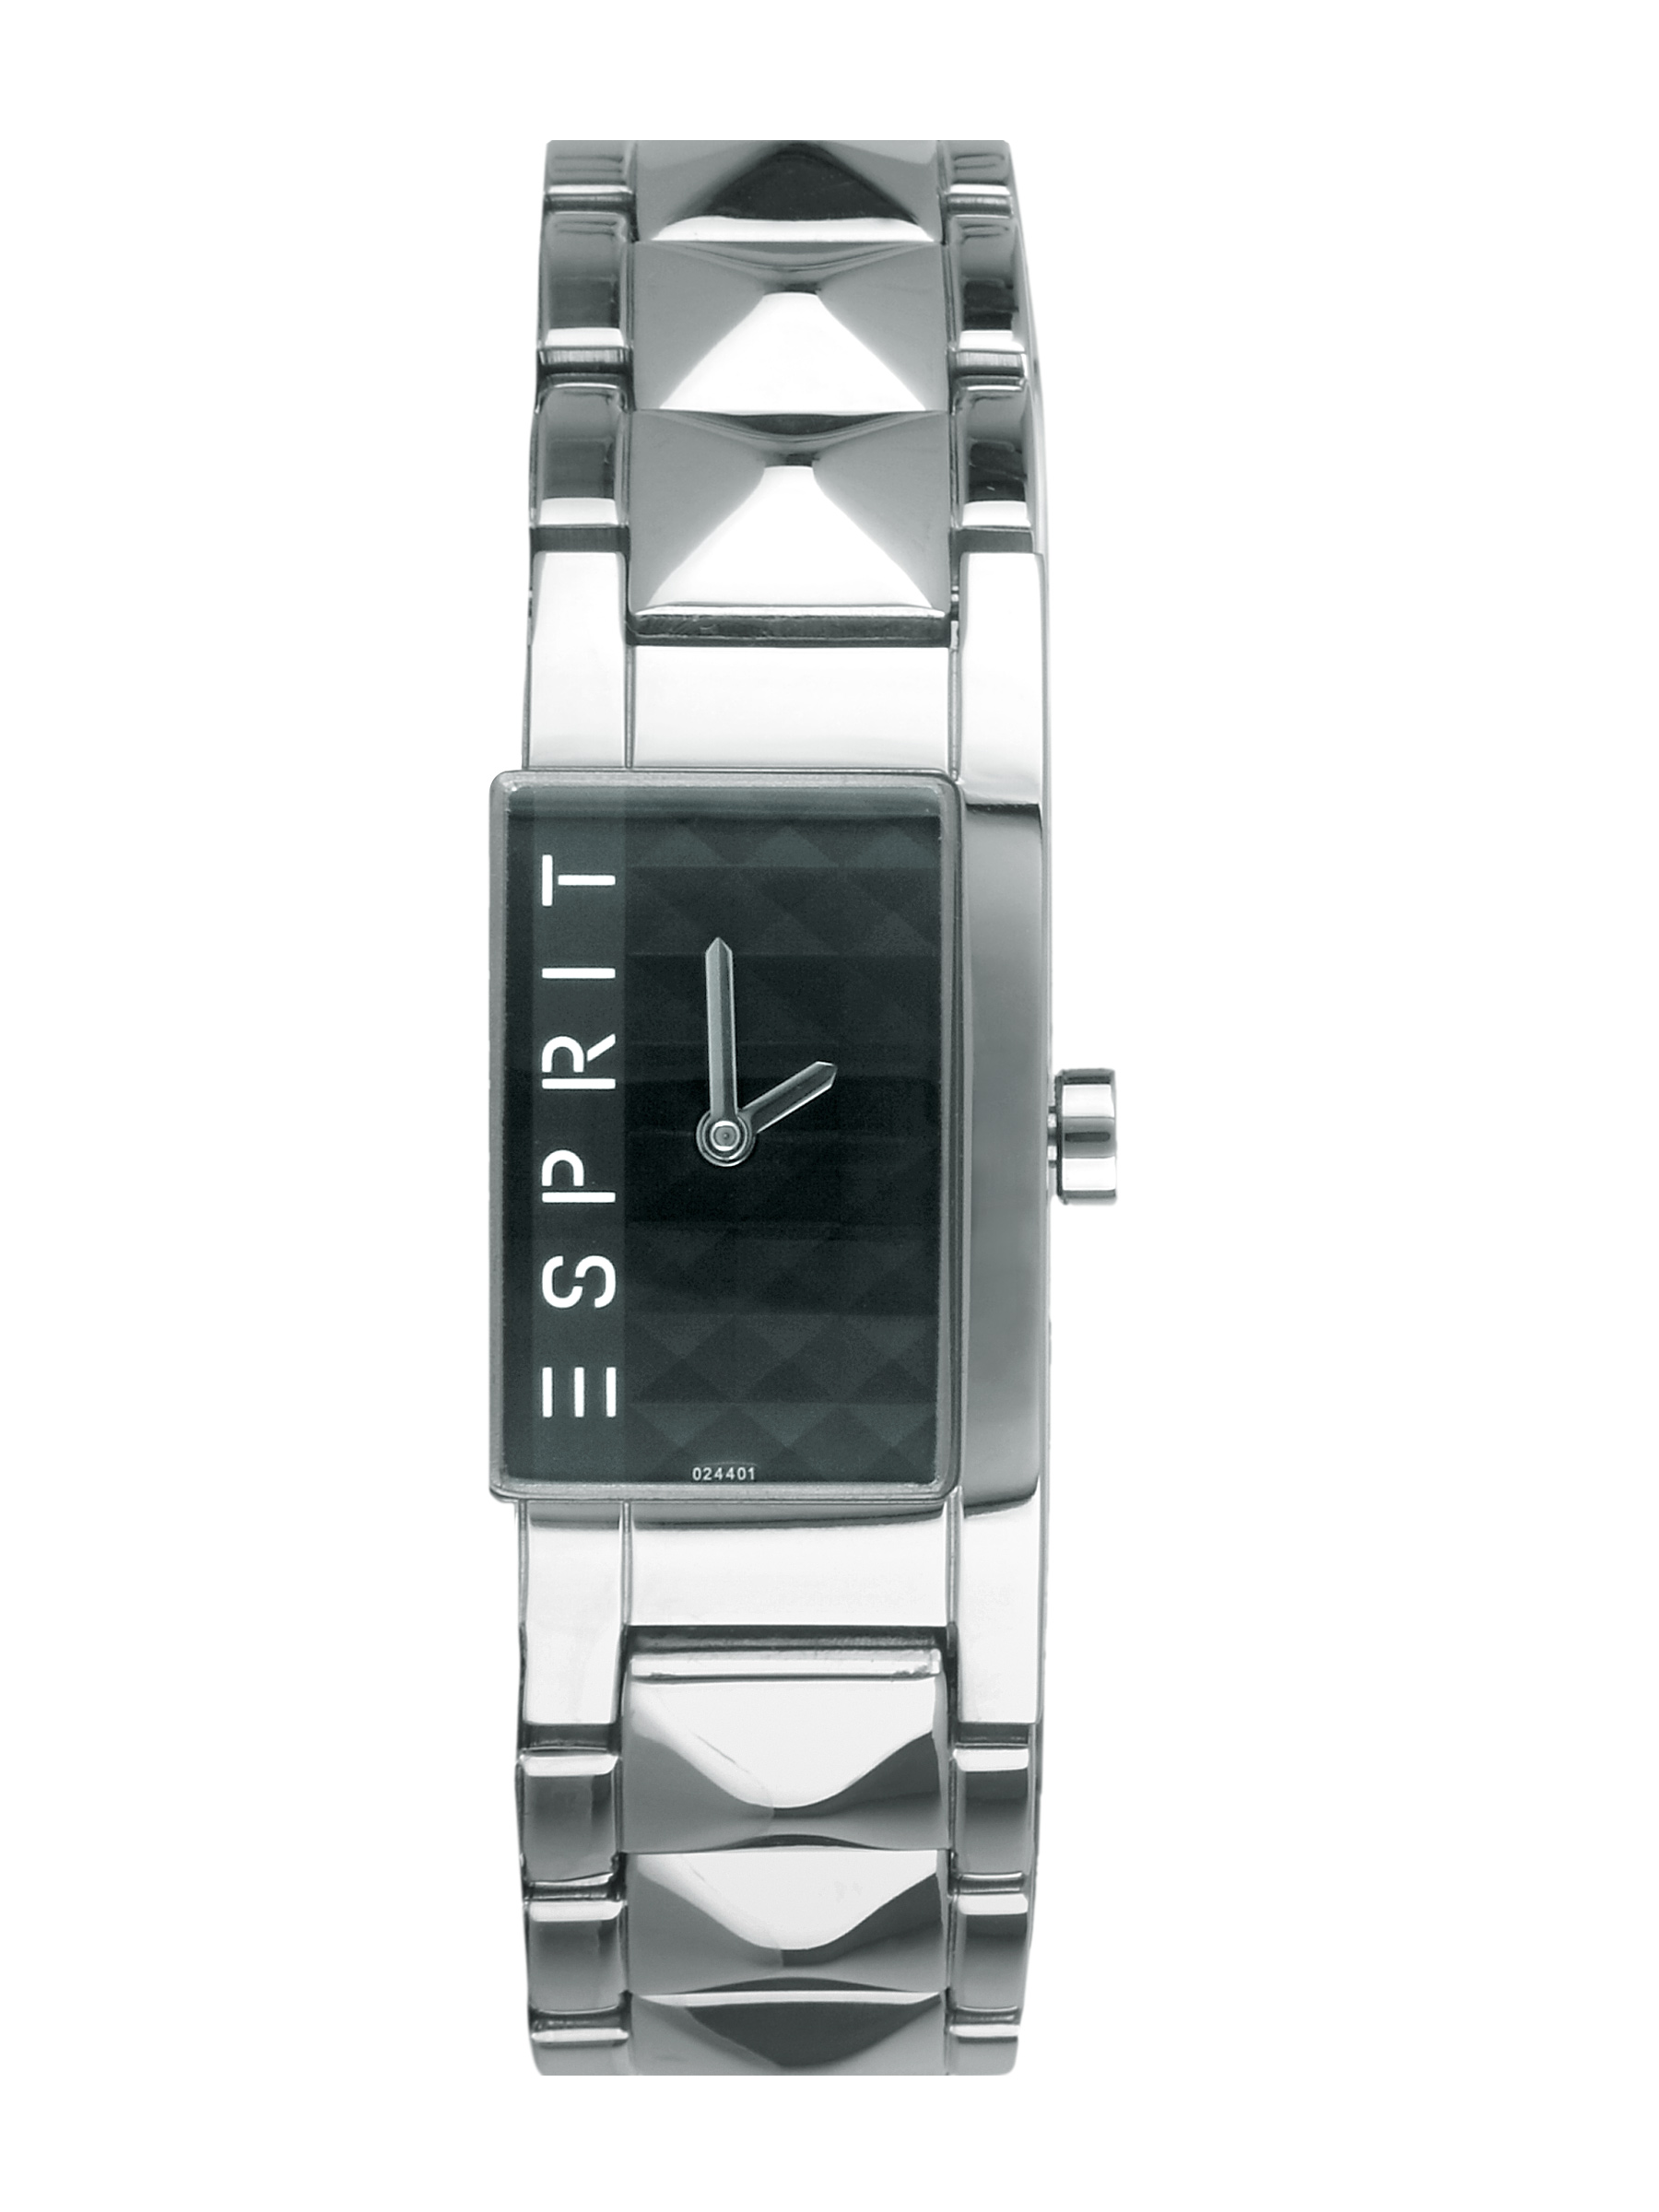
Esprit Women Pure Black Glam Rock Houston Steel Watches
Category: Accessories / Watches / Watches
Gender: Women
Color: Steel
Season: Winter 2016
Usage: Casual